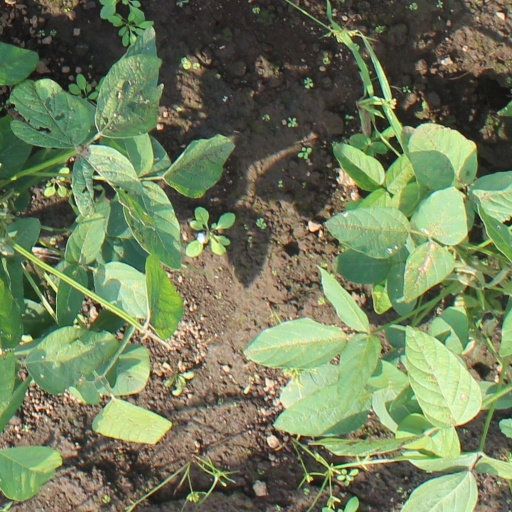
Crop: soybean